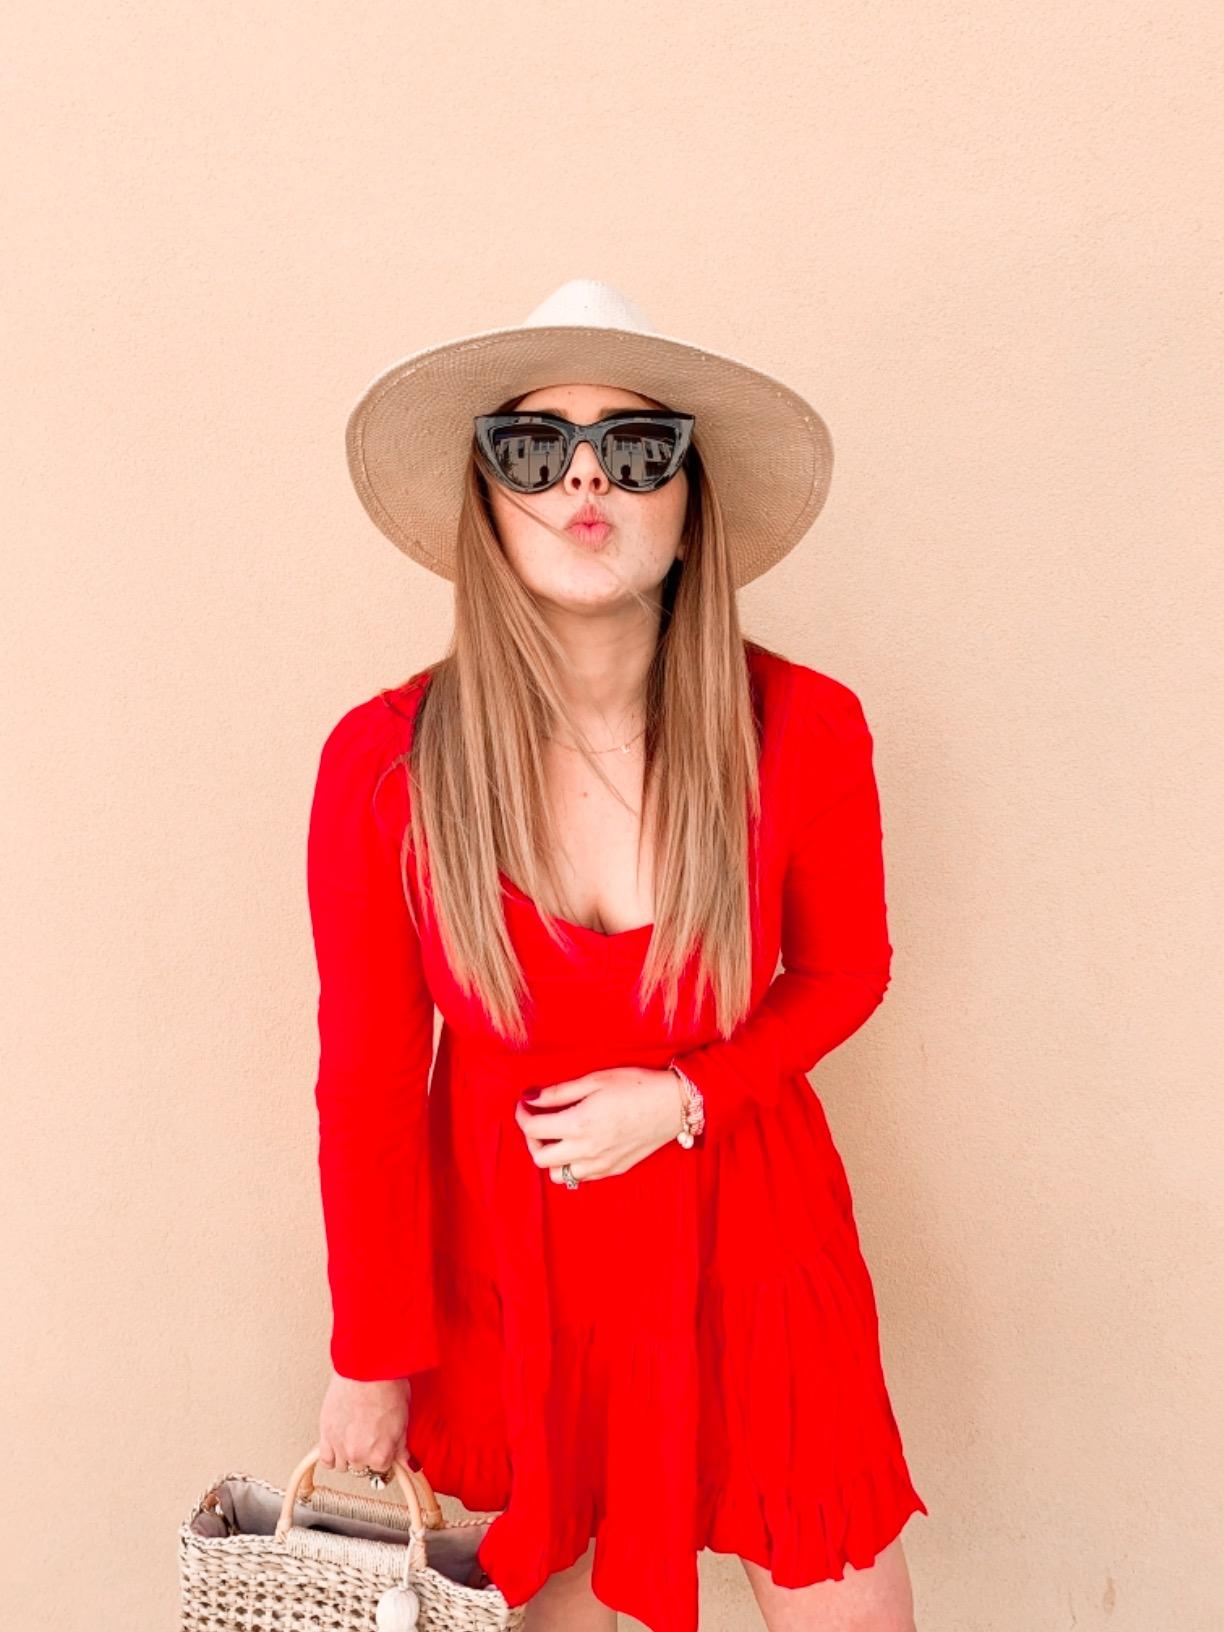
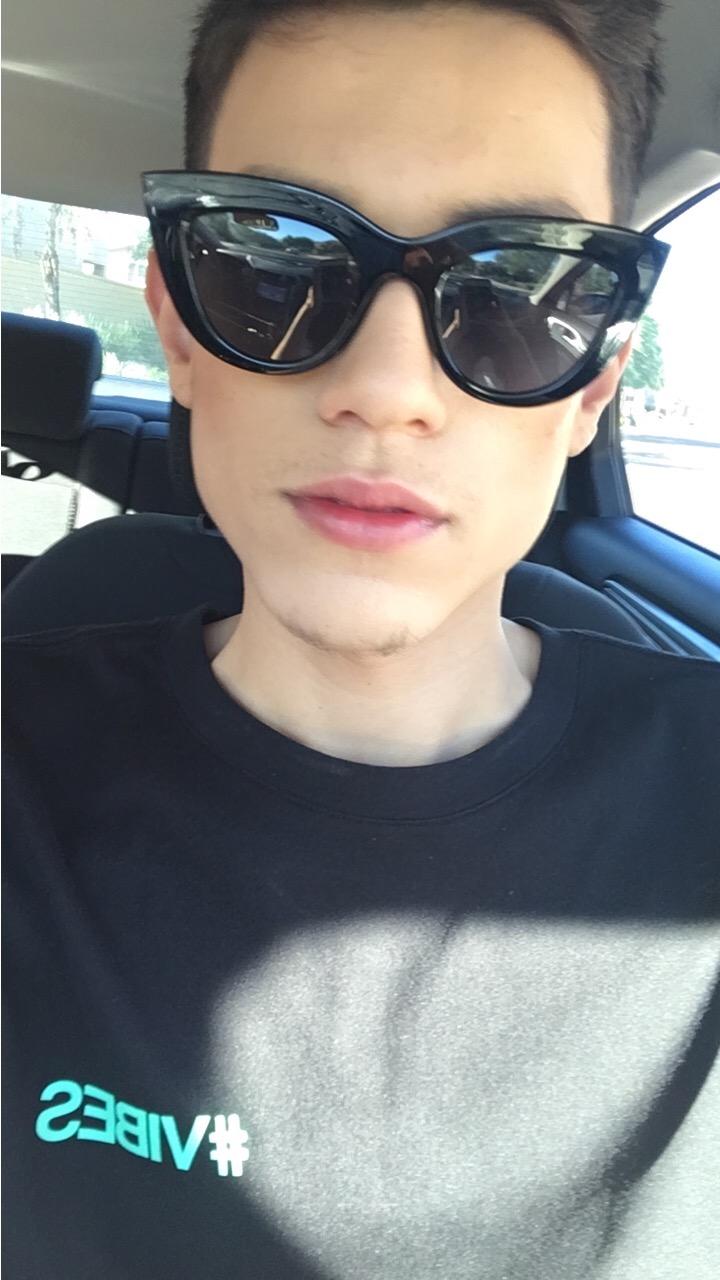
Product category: accessories_sunglasses
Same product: yes